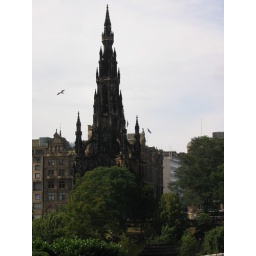
An amazing tower monument in Edinburgh, Scotland.